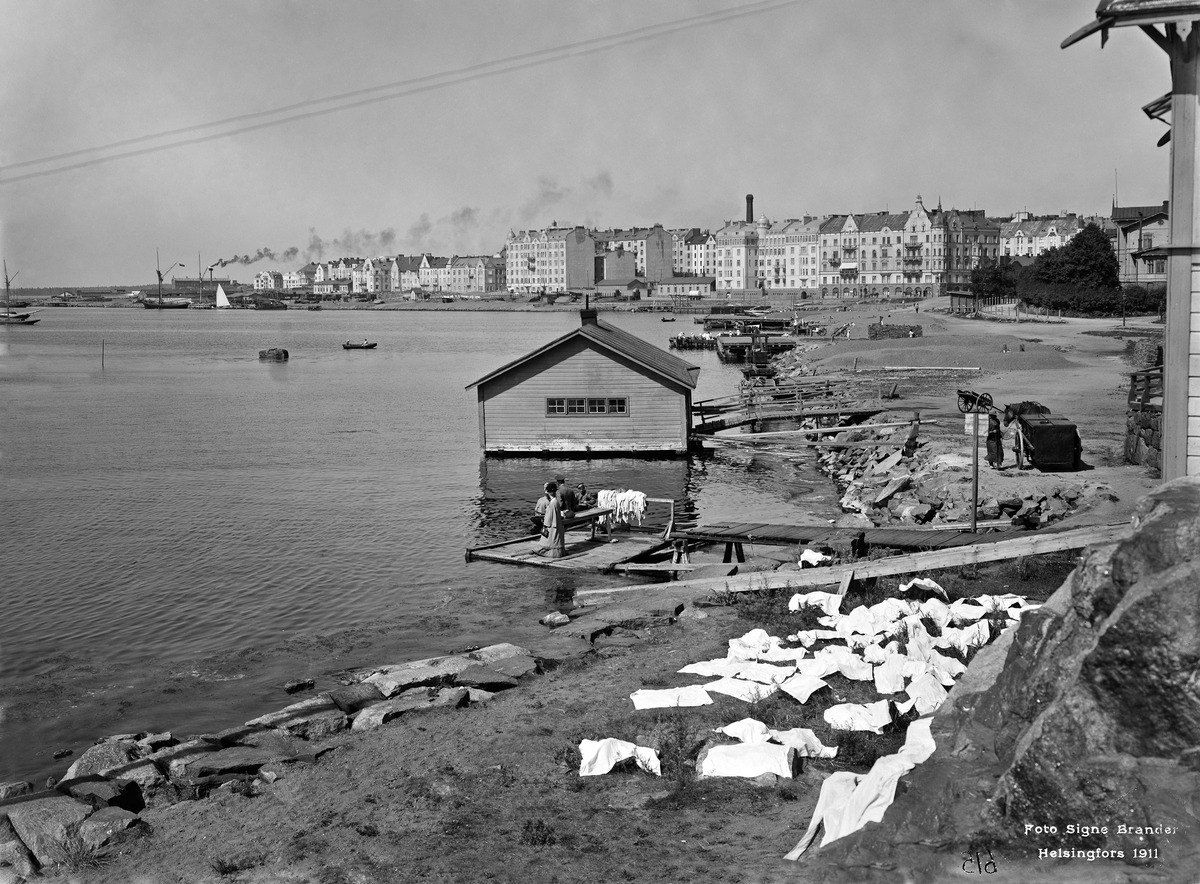
Kaivopuiston eteläranta
sisällön kuvaus: Kaivopuiston eteläranta. Pyykkejä kuivumassa pyykinhuuhteluhuoneen edustalla. Taustalla Merisatama. mustavalkoinen
Kuvaaja: Brander, Signe, valokuvaaja
Ajankohta: kuvausaika 1911
Paikka: Suomi, Uusimaa, Helsinki, Kaivopuisto Helsinki
Aiheet: ranta-alueet, laiturit, pyykinpesu, huuhteluhuoneet